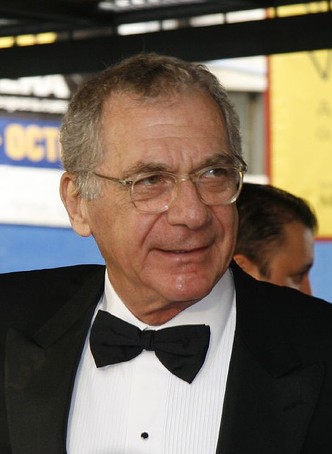
ซิดนีย์ พอลแลค

ซิดนีย์ พอลแลค ( ; 1 กรกฎาคม พ.ศ. 2477 - 26 พฤษภาคม พ.ศ. 2551) เป็นผู้กำกับภาพยนตร์ ผู้อำนวยการสร้างภาพยนตร์ และนักแสดงชาวอเมริกัน มีผลงานกำกับภาพยนตร์มากกว่า 21 เรื่อง และผลงานแสดงภาพยนตร์มากกว่า 30 เรื่อง มีชื่อเสียงเป็นที่รู้จักจากผลงานกำกับภาพยนตร์ "Out of Africa" (1985), "Tootsie" (1982), "Three Days of the Condor" (1975), "The Yakuza" (1975), "The Way We Were" และ "Jeremiah Johnson" (1972) และผลงานกำกับในยุคหลัง เช่น "The Interpreter" (2005), "Sabrina" (1995), "The Firm" (1993) และ "Havana" (1990)
ซิดนีย์ พอลแลค เสียชีวิตอย่างสงบท่ามกลางครอบครัว เมื่อวันที่ 26 พฤษภาคม พ.ศ. 2551 ด้วยโรคมะเร็ง ที่บ้านในรัฐแคลิฟอร์เนีย สหรัฐอเมริกา เขาตรวจพบว่าป่วยเป็นมะเร็ง 9 เดือนก่อนจะเสียชีวิต
== แหล่งข้อมูลอื่น ==
*
* Sydney Pollack Detailed Biography
* Oscar Winner Sydney Pollack Dies
หมวดหมู่:ผู้กำกับภาพยนตร์ชาวอเมริกัน
หมวดหมู่:นักแสดงอเมริกัน
หมวดหมู่:ผู้กำกับภาพยนตร์ยอดเยี่ยม รางวัลออสการ์
หมวดหมู่:ชาวอเมริกันเชื้อสายรัสเซีย
หมวดหมู่:ชาวอเมริกันเชื้อสายยิว
หมวดหมู่:ผู้ที่ได้รับรางวัลเอมมี
หมวดหมู่:บุคคลจากรัฐอินดีแอนา